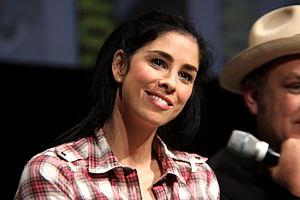
Sarah Kate Silverman est une actrice, humoriste, productrice et compositrice américaine, née le 1ᵉʳ décembre 1970 à Manchester, New Hampshire. Son humour satirique traite des tabous sociaux et des sujets controversés tels que le racisme, le sexisme et les religions en s'y associant de façon ironique avec son caractère comique.